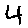
Label: 4